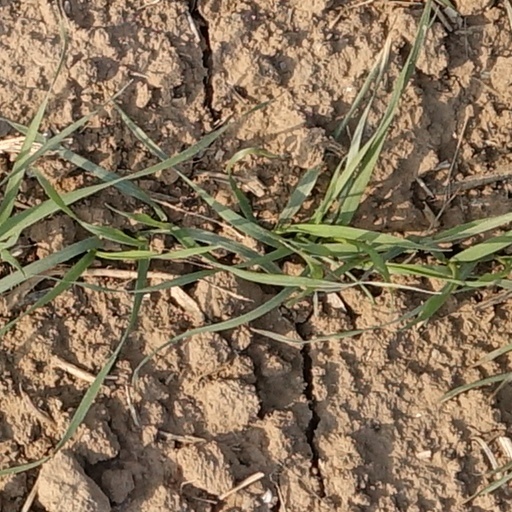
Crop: wheat